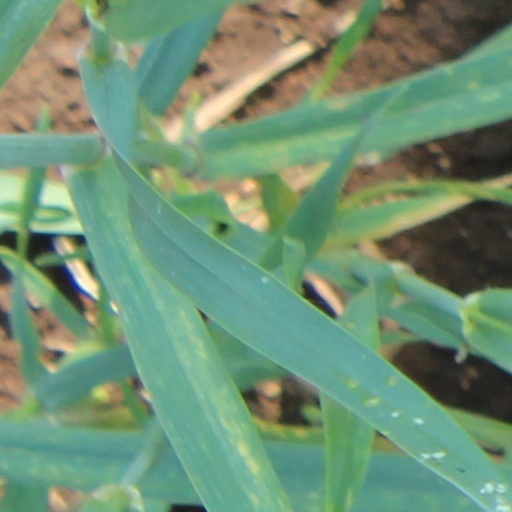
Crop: wheat